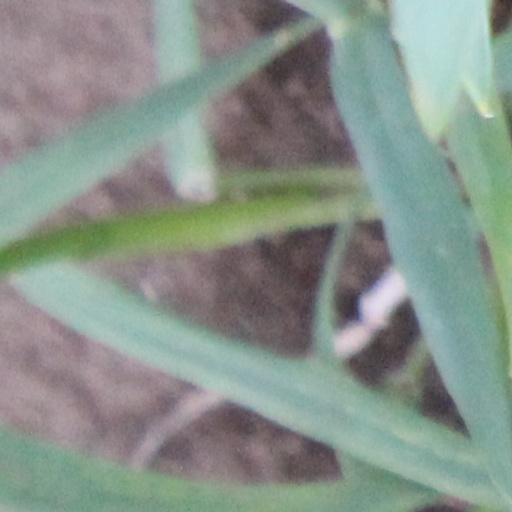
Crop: wheat